1970–71 Ashes series

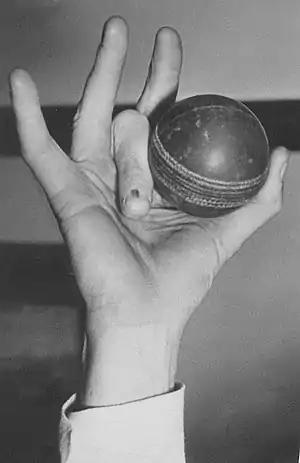
John Gleeson's bent finger "mystery spin" was copied from Jack Iverson and he took 4/83 in the first innings

If you recall my would-be Sherlock Holmesian assessment of Professor Moriarty's – sorry, Professor Illingworth's – plan to recapture the Ashes, you will remember that it is in Sydney, in the Fourth Test, that this cricketing chess player is due to strike and then retire to the corner of his web and seal off reprisals. Those who command the condition of Sydney Cricket Ground and its accessories gave him just the pitch he needed. By this time, I fancy, they were nauseated by negation and demanded a win at any price – even at the price of Australian defeat.